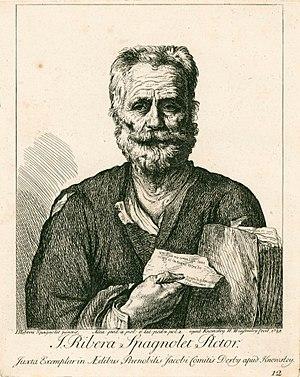
La rue Ribera est une voie du 16ᵉ arrondissement de Paris, en France.